Dan Rea

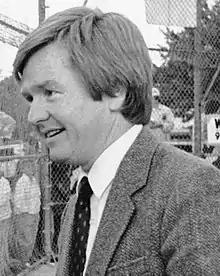
Rea in the 1980s

Dan Rea is the conservative-leaning host of "NightSide with Dan Rea" WBZ radio, following the death of Paul Sullivan.